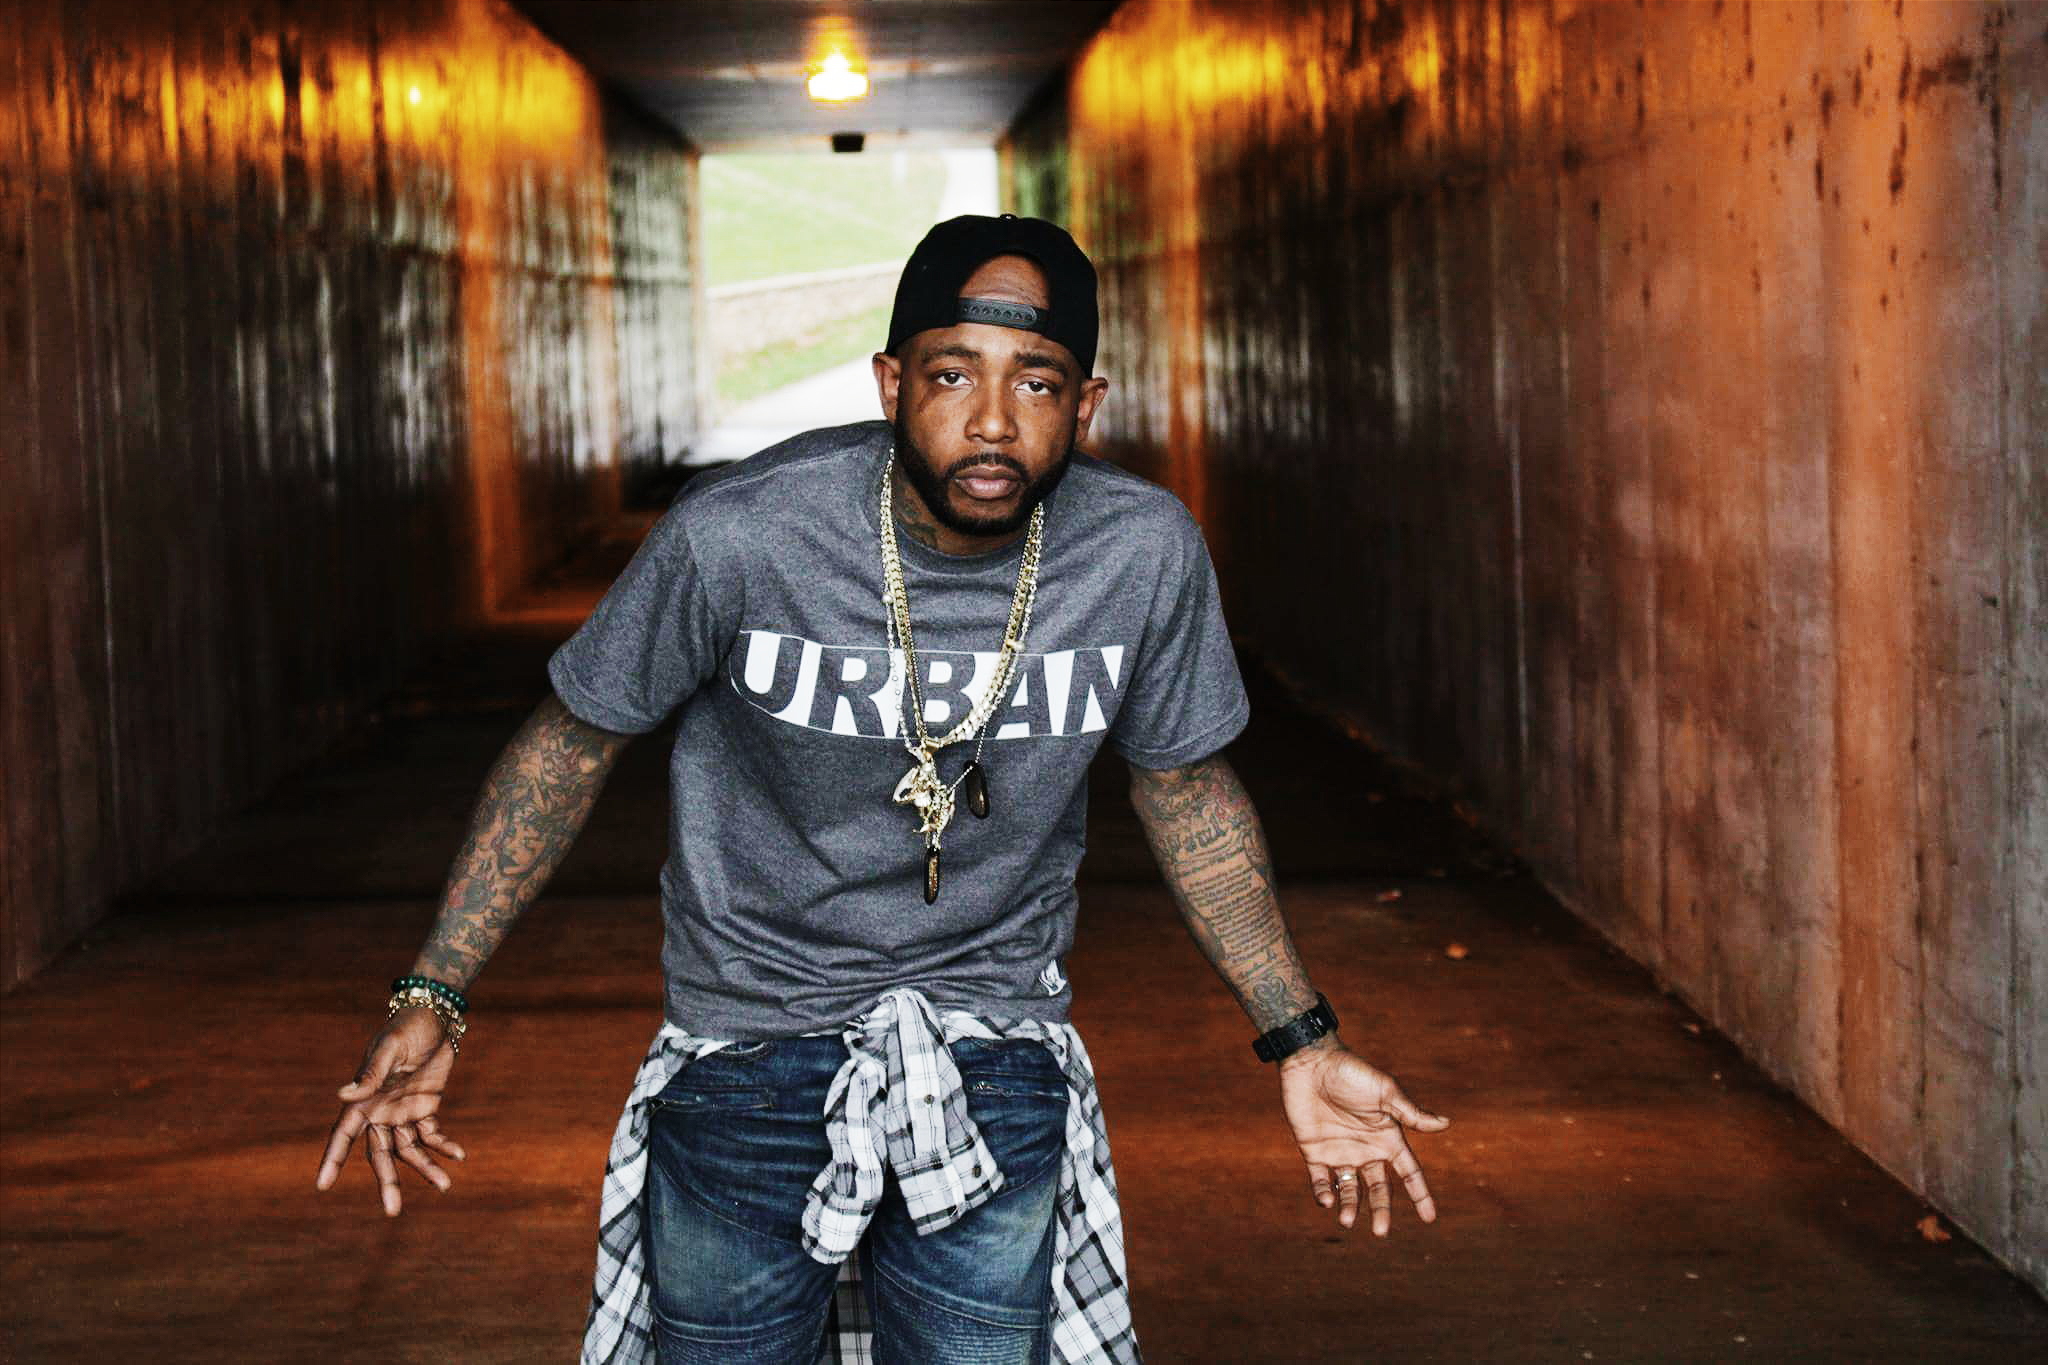
man, person, male, guy, model, tattoo, style, handsome, stylish, tattooed